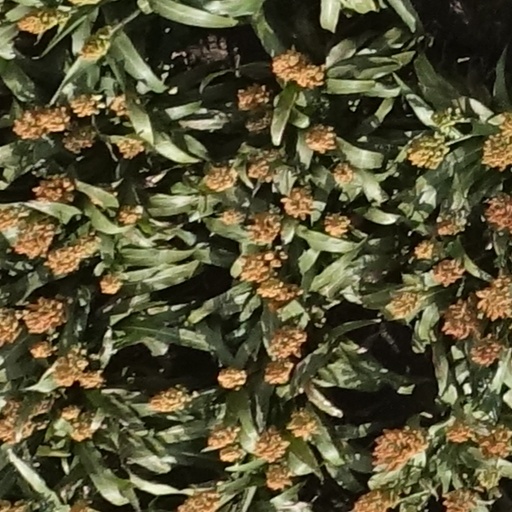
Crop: sorghum